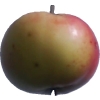
Label: Apple 11